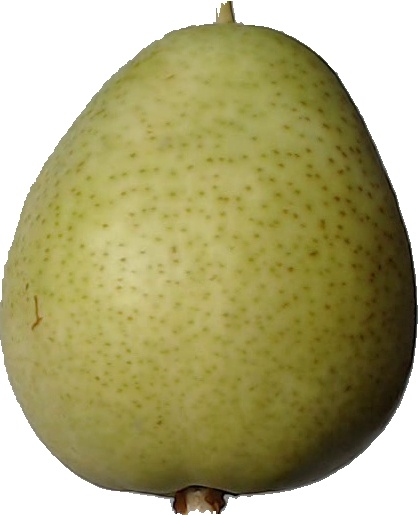
Label: pear_1